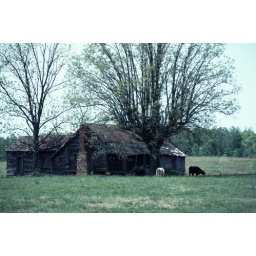
C. Shiloh - cows around an old building just outside Abbeville